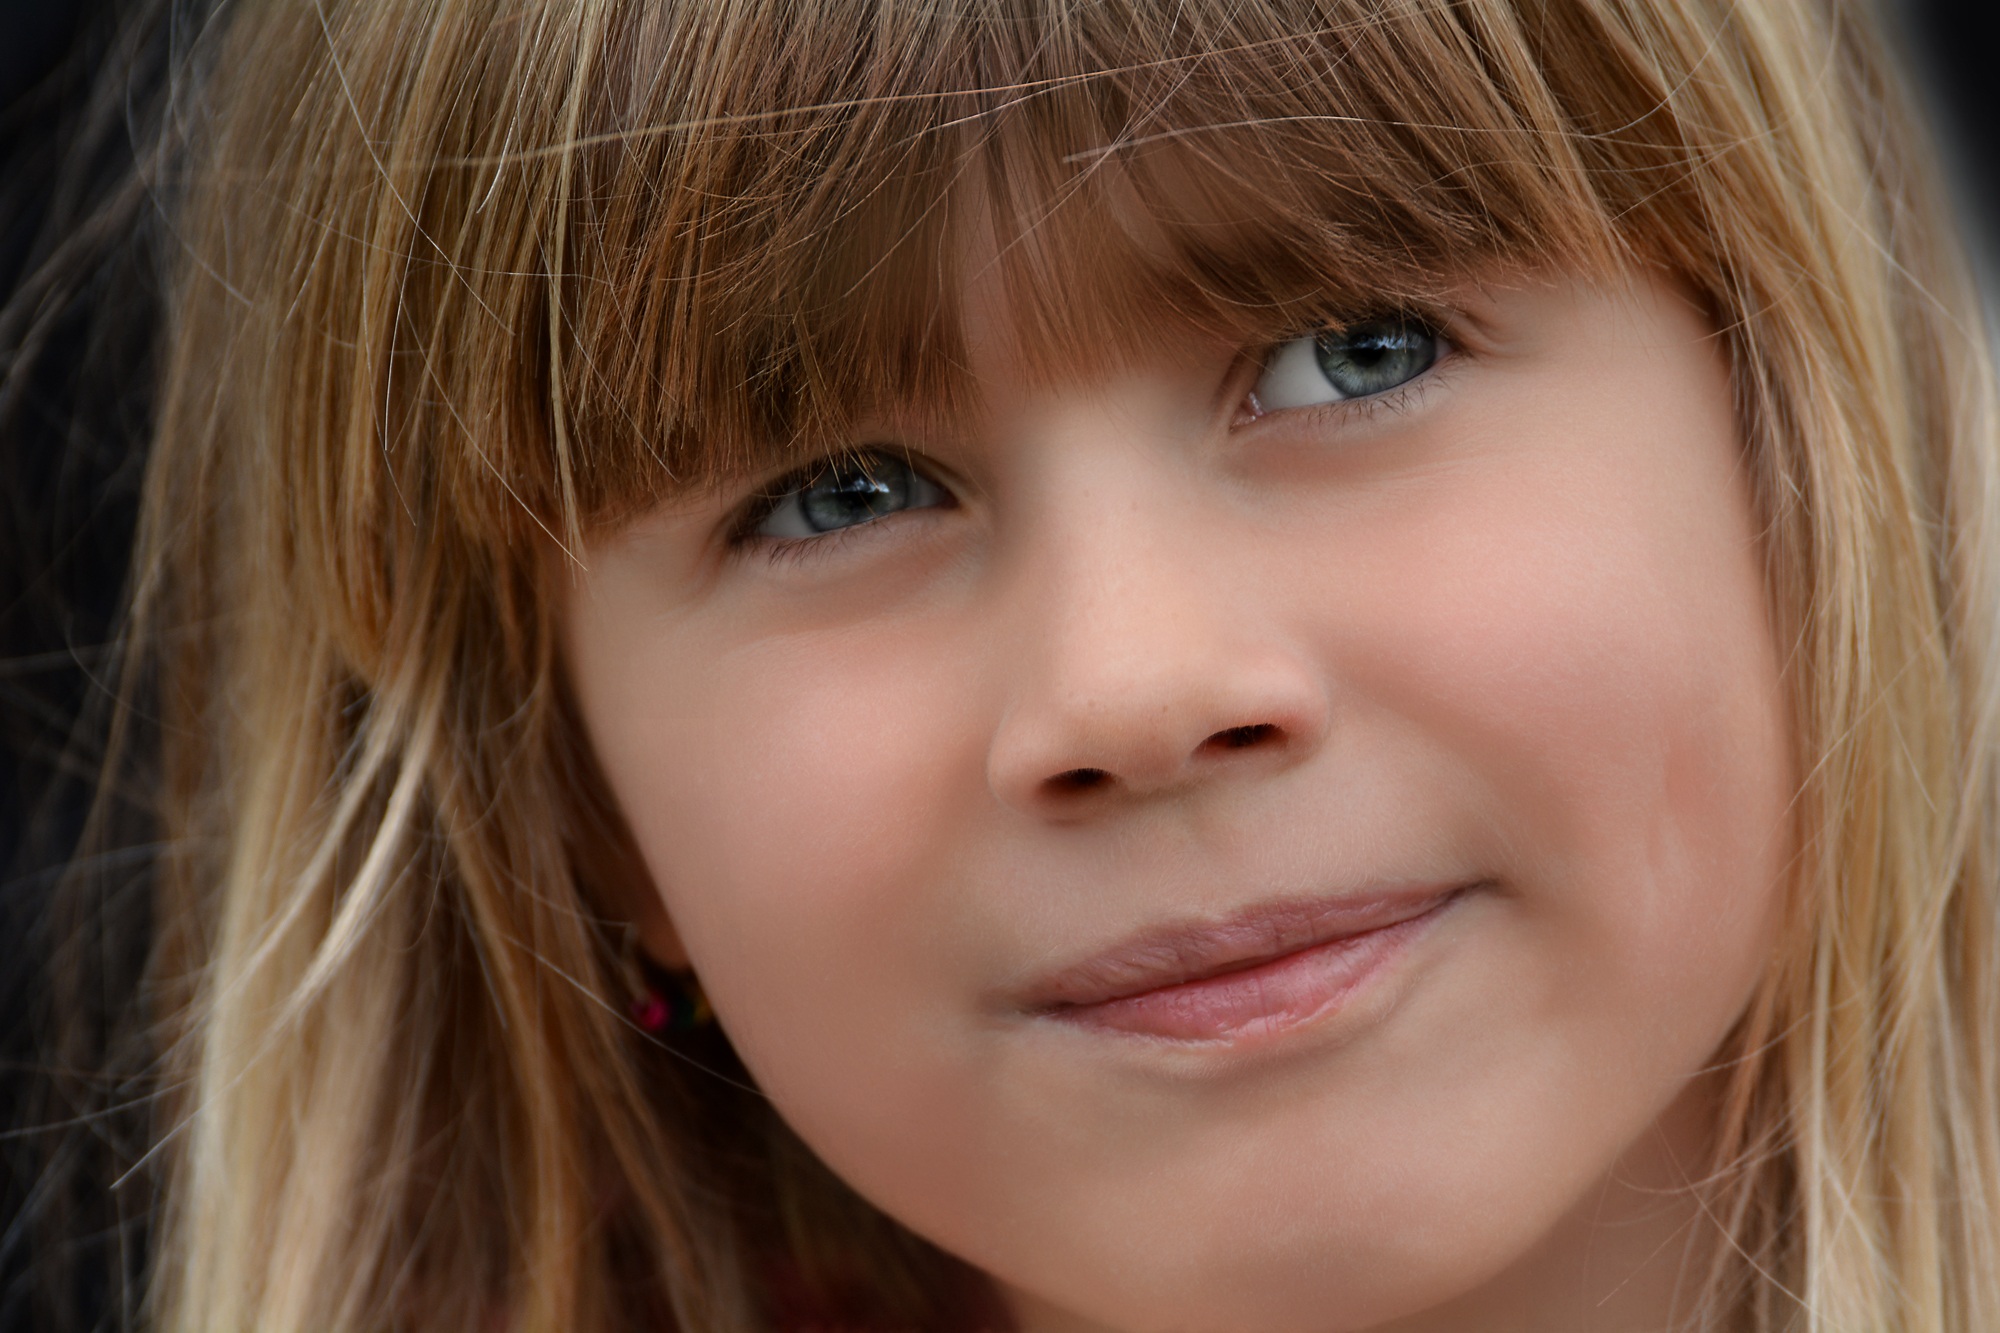
person, girl, hair, photography, view, female, portrait, model, child, human, close, facial expression, lip, hairstyle, smile, mouth, close up, human body, face, nose, toddler, eye, head, skin, beauty, blond, organ, tooth, sweetness, emotion, brown hair, portrait photography